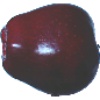
Label: red_delicious_apple